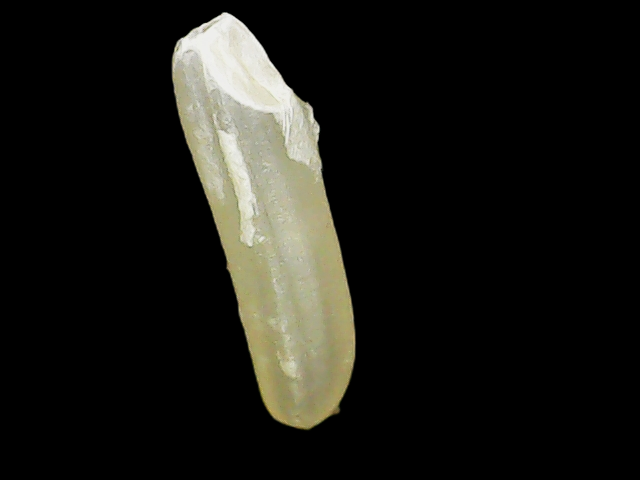
Rice variety: Binadhan25